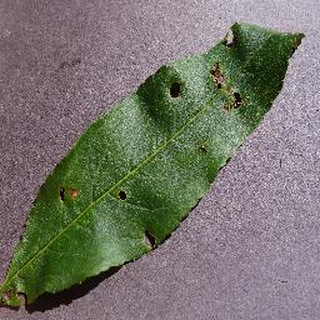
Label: peach_bacterial_spot